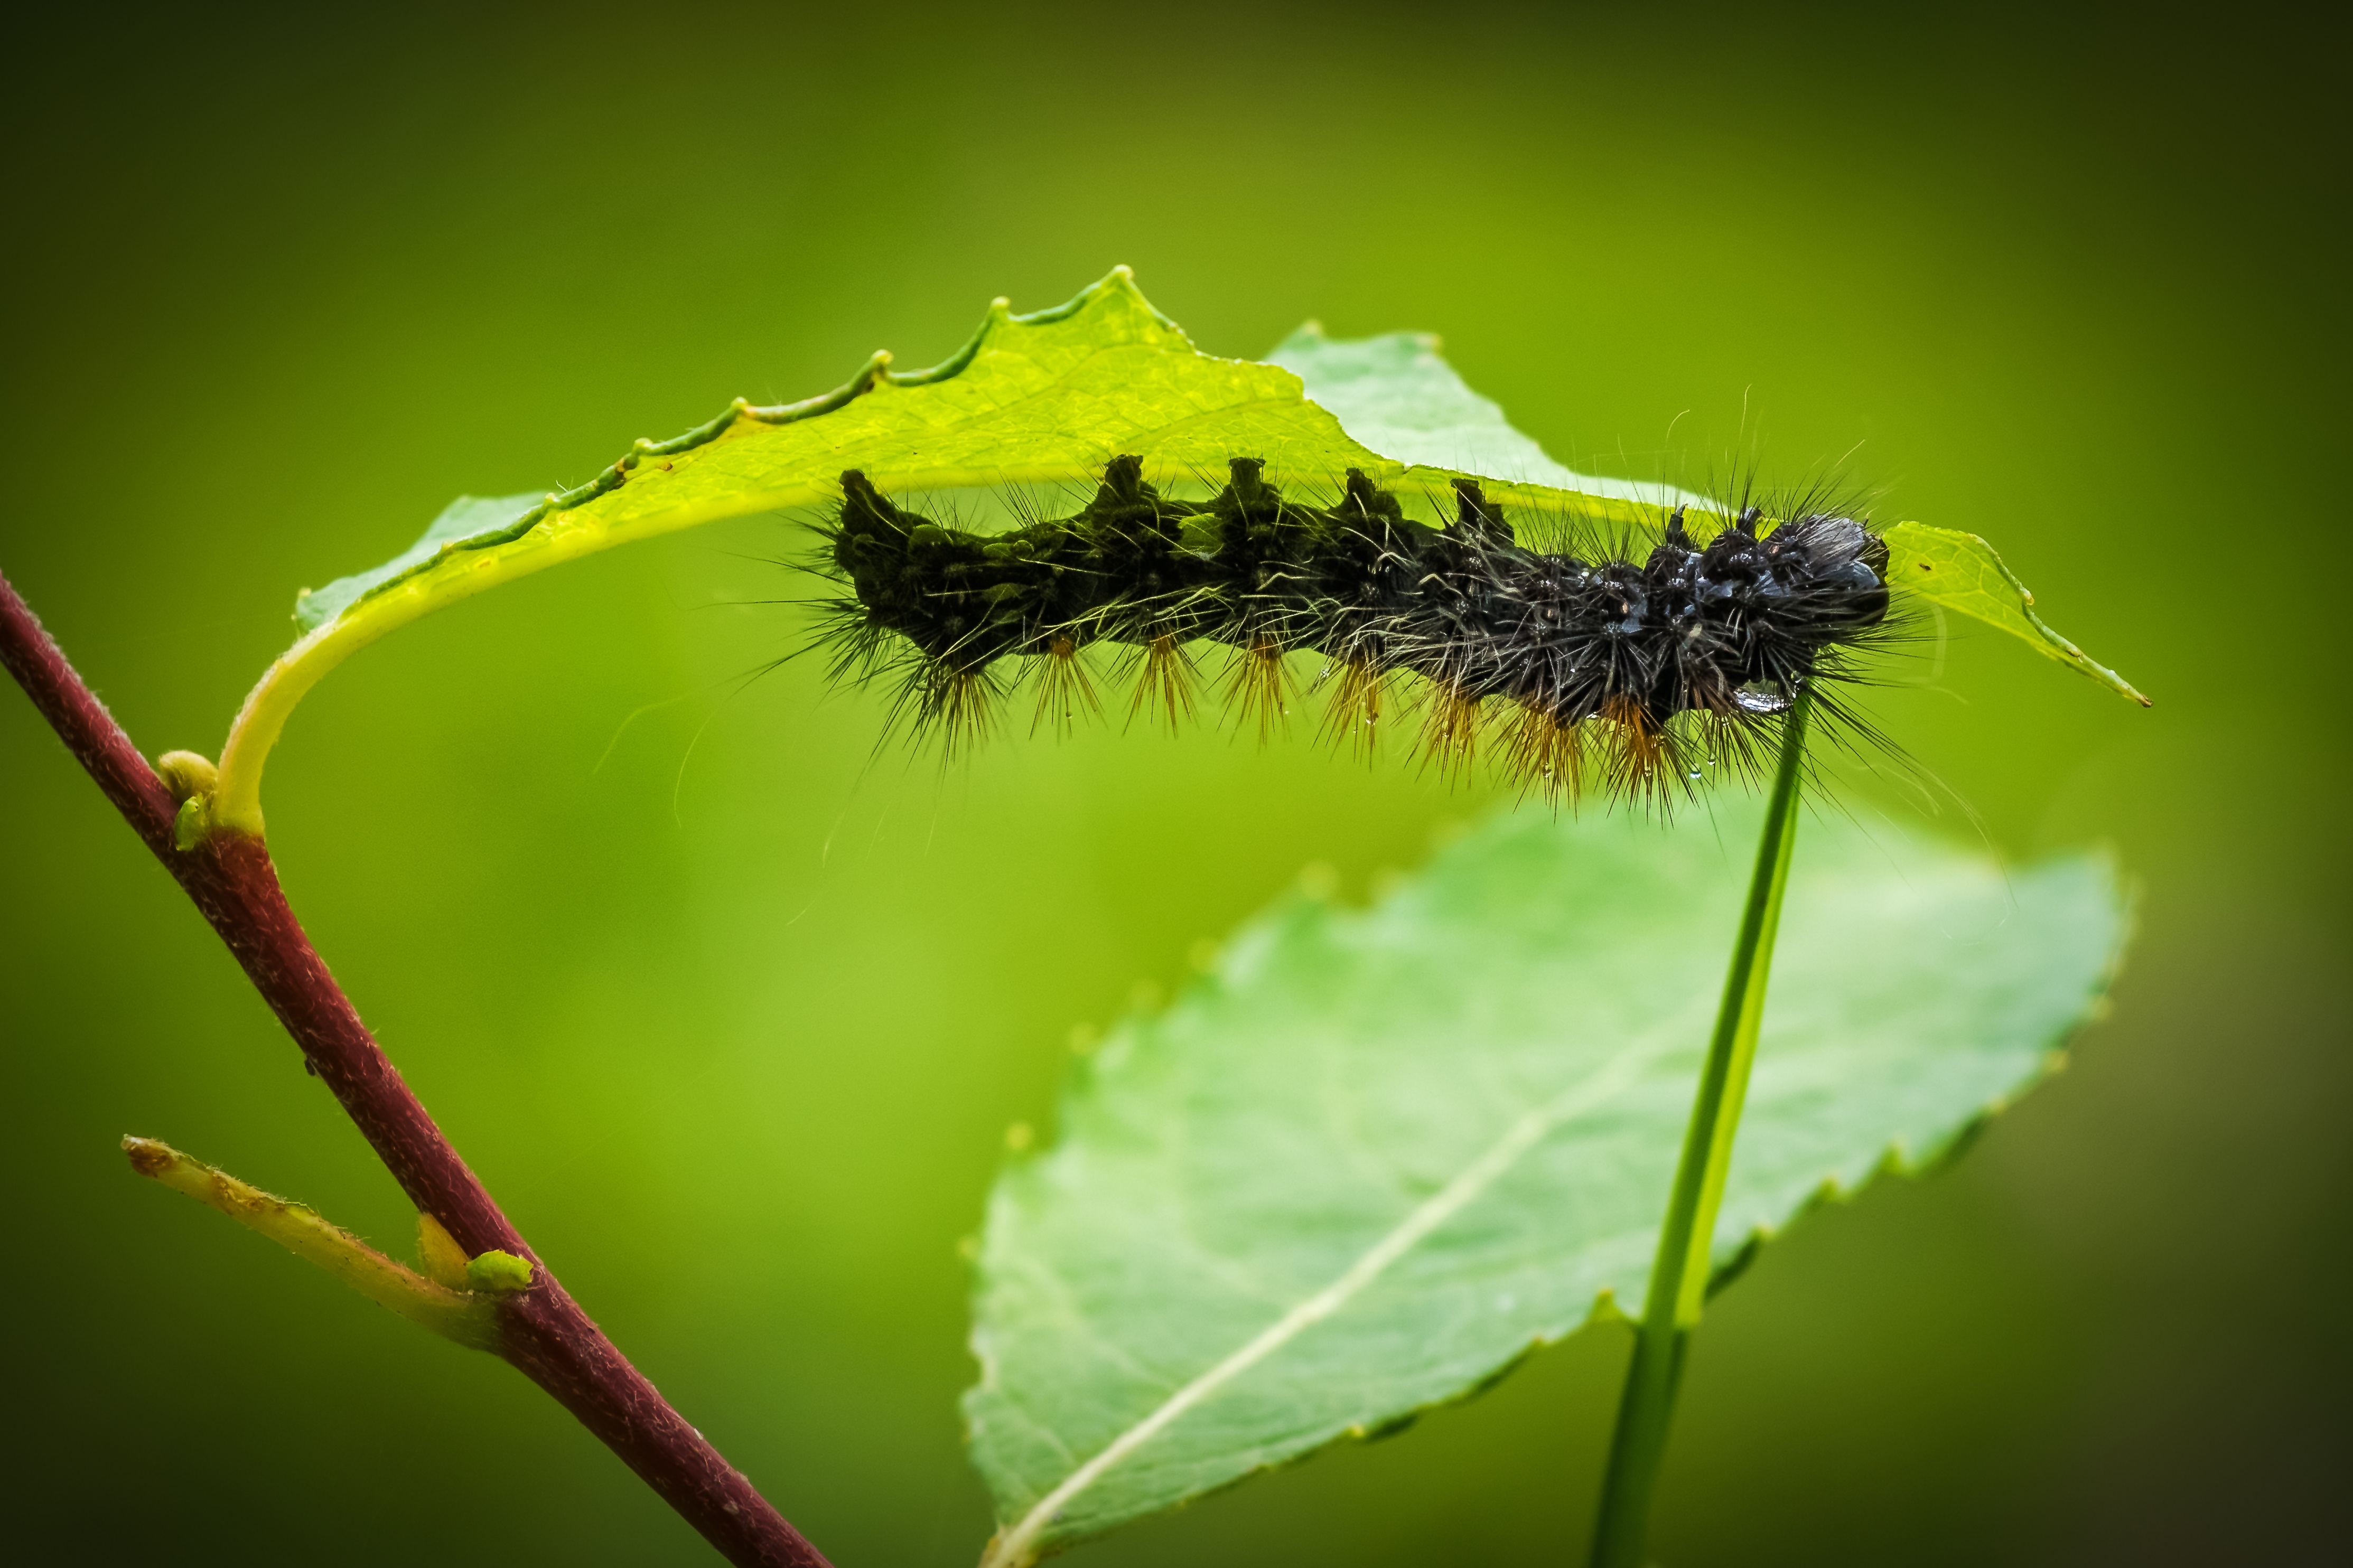
nature, grass, branch, photography, leaf, flower, animal, green, insect, botany, butterfly, flora, fauna, invertebrate, caterpillar, close up, hairy, larva, macro photography, inch, plant stem, moths and butterflies